Tripod Beta

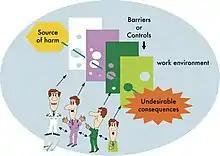

In Tripod theory, accidents are managed through the usage of 'Barriers'. Barriers are ( intended) functions of a (safety) management system, such as automated trips, relief valves, etc. that prevent an Agent of Change or hazard from causing an unexpected change or incident. Barriers are often people's actions (interventions) conducting critical tasks (such as responding to alarms) often described by rules and procedures but not necessarily.